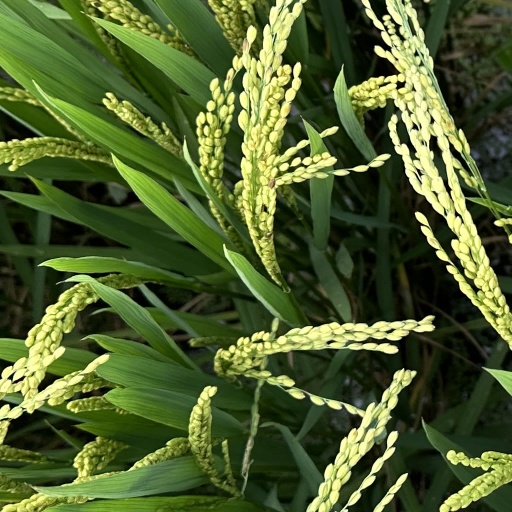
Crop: rice